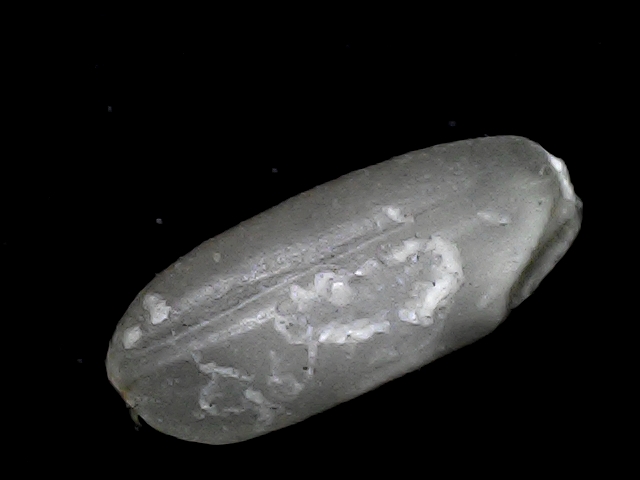
Rice variety: BD52